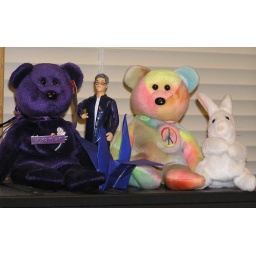
Nancy visits my computer pals, who watch over me in my office at work.